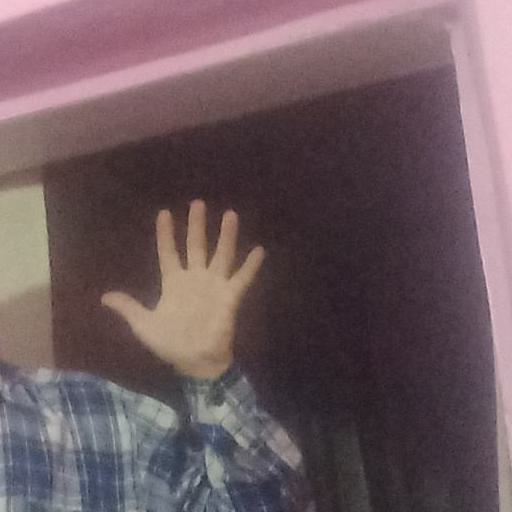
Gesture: palm